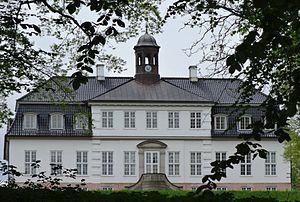
Le palais de Sorgenfri est une résidence royale danoise située à Lyngby-Taarbæk, au Danemark. Sorgenfri signifie "Sans souci", une appellation donnée en Europe à divers châteaux et palais princiers au XVIIIᵉ siècle.